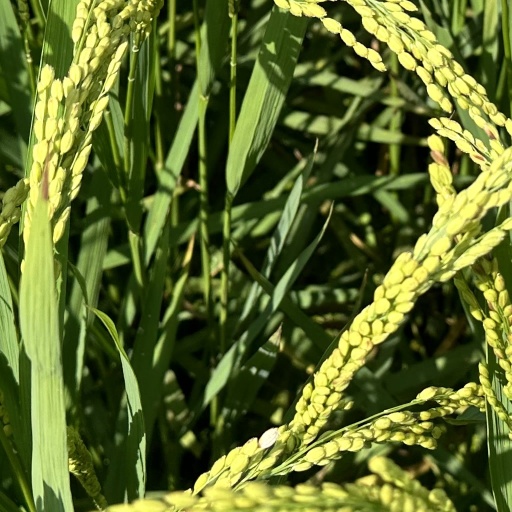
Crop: rice